Kingdom Builder

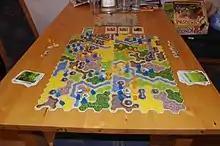

Kingdom Builder is a strategy board game designed by Donald X. Vaccarino, published in 2011 by Queen Games with illustrations by Oliver Schlemmer in German, British and international versions (English, French, Dutch, Spanish, German).